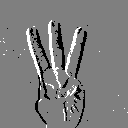
ASL letter: w